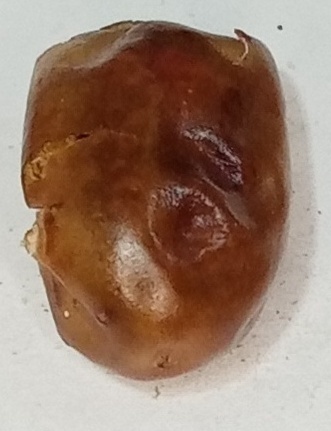
Variety: fasli-toto
Size: medium
Grade: grade-1